Pearl Hyde

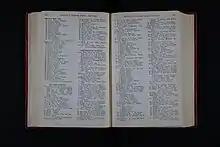
Coventry Trade Directory 1921-22 JN 910 at Coventry Archives in the Herbert Art Gallery and Museum, Coventry.

She was born in North London to Harman and Ellen Bigby, on 17 June 1904. Her father was a publican and was landlord of the Vine Inn in Waltham Cross at the time of his death in a motor accident when Pearl was just 13. Her mother had died five years earlier. She moved to Birmingham to live with a married older brother and an uncle, and then in 1920 moved to Coventry, to the White Lion Inn at 50-51 Smithford Street run by a family friend J Haines, where she learned the licensed trade. She married Walter Eric Hyde in 1923 and they had one son, Eric Hyde. She died on 15 April 1963 while on holiday in Crawford, Lanarkshire, Scotland when a car she was driving collided with a lorry.